Eight-ball

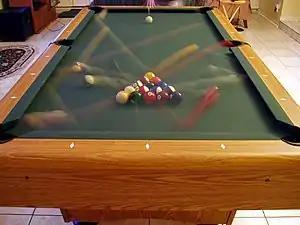
Long-exposure photograph of a break in eight-ball

If the 8 ball is pocketed on the break, then the breaker can choose either to the 8 ball and play from the current position or to re-rack and re-break; but if the cue ball is also pocketed on the break (colloquially referred to as a "scratch") then the opponent is the one who has the choice: either to re-spot the 8 ball and shoot with behind the , accepting the current position, or to re-break or have the breaker re-break.